Sandy Is a Lady

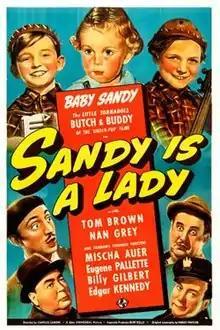
Theatrical release poster

Sandy Is a Lady is a 1940 American comedy film directed by Charles Lamont and written by Charles Grayson. The film stars Baby Sandy, Billy Lenhart, Kenneth Brown, Eugene Pallette, Nan Grey, Tom Brown, Mischa Auer, Billy Gilbert and Edgar Kennedy. The film was released on May 21, 1940, by Universal Pictures.